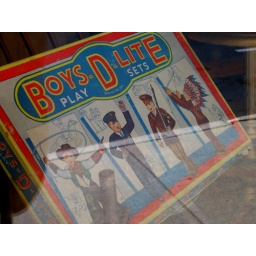
boys-d-lite in the window of the indoor flea market on main street in waterville.